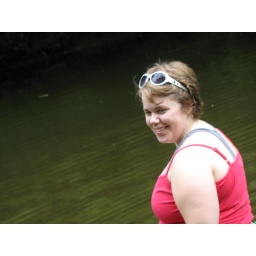
in the river at the incredible dog park in northampton